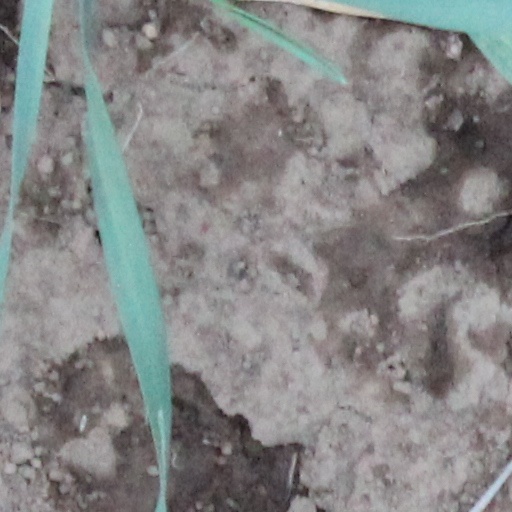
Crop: wheat